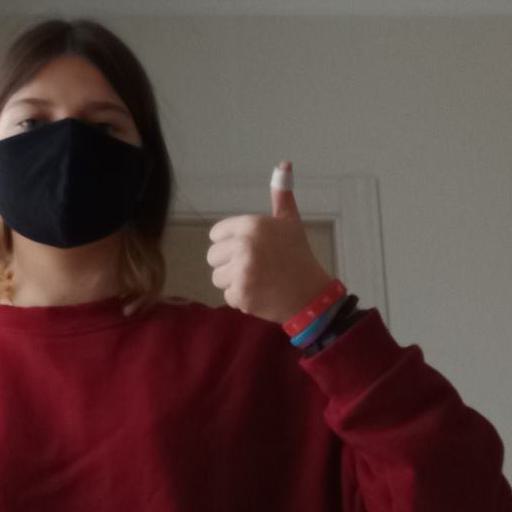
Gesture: like